History of the New York Giants (1925–1978)

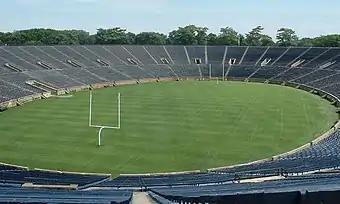
The Yale Bowl was the site of the Giants first meeting with the Jets in 1969, and later served as their home for parts of two seasons.

They finished 8–3 in 1941, and held a ceremony to honor the future Hall of Famer Leemans in the final regular season game on December 7, 1941. Leemans had been with the Giants since 1936, when he led the league in rushing as a rookie with 830 yards. A versatile performer, he rushed for over 3,000 yards, and passed for over 2,300 in his career. During the course of the game the stadium announcer paged Colonel William Joseph Donovan to answer a call from Washington, D.C., and told all servicemen to return to their units, but it was only when the game concluded that players and spectators learned of the attack on the naval base at Pearl Harbor earlier that day. New York advanced to the championship game following the season, in which they lost to the Bears 37–9. Both the 1940 and 1941 championship games were close early before their respective opponents went on an offensive surge to break the games open late. In 1942 and 1943, the Giants totalled an 11–8–2 record and failed to make the postseason.